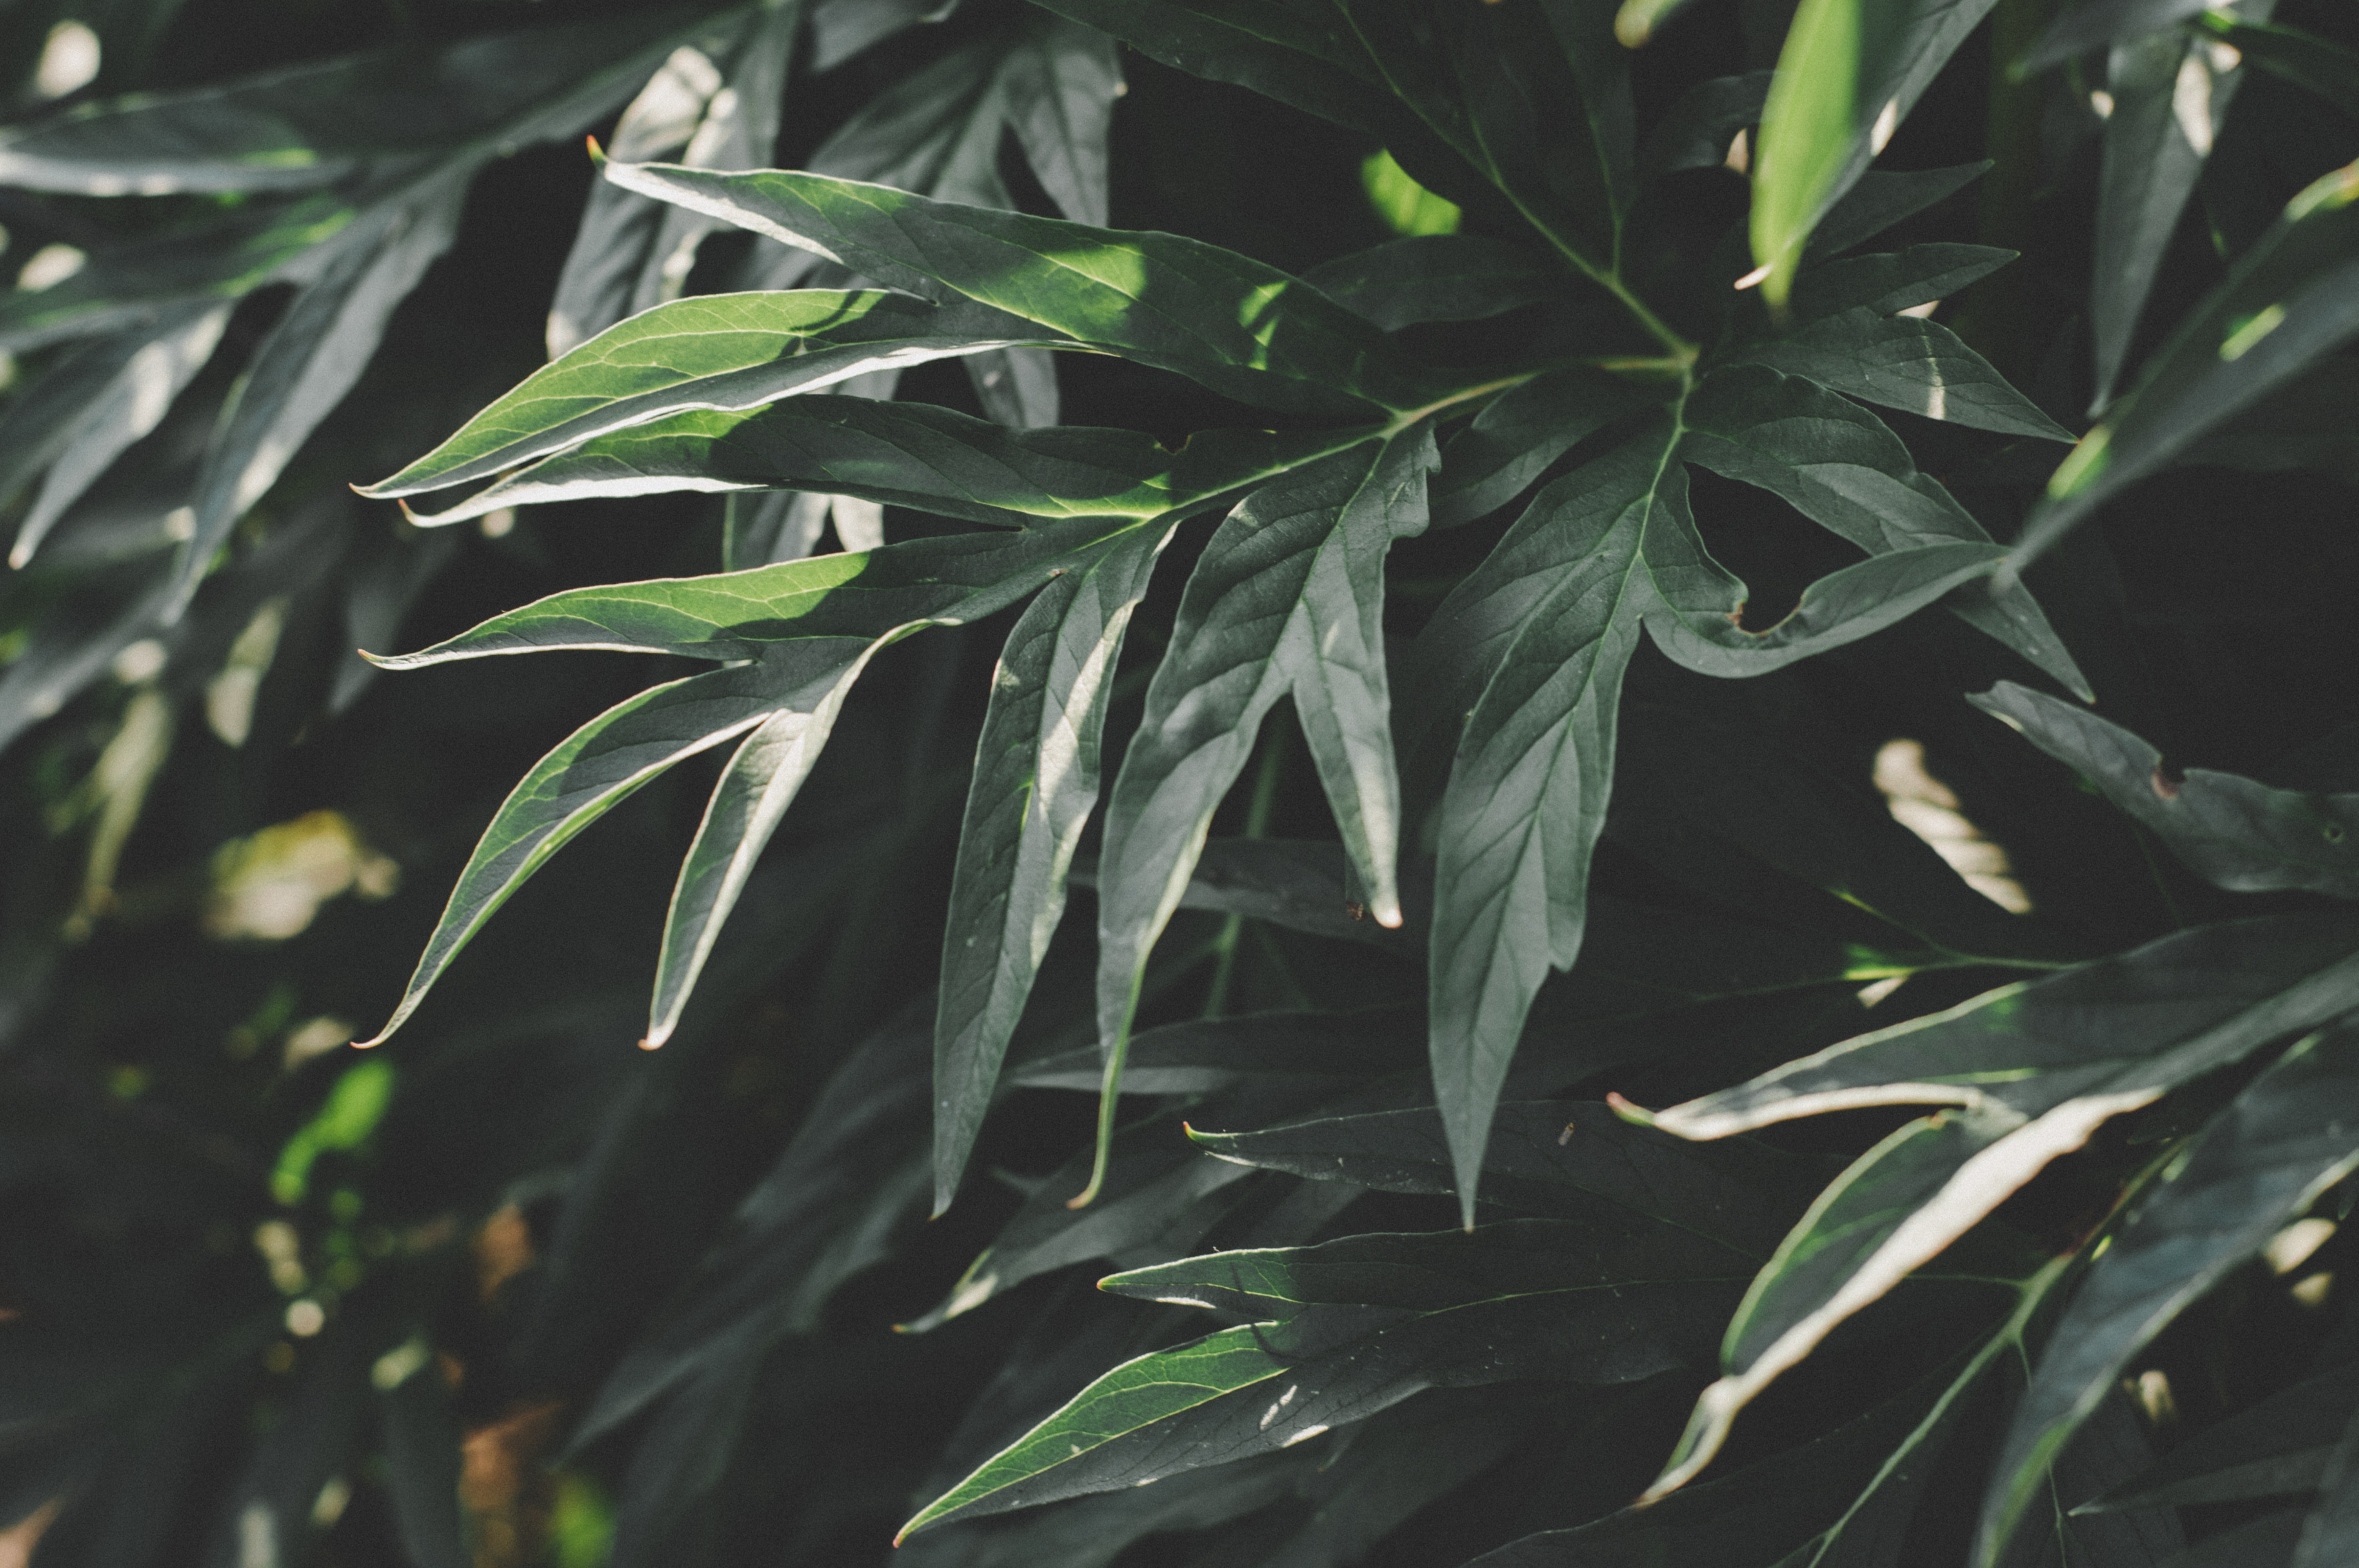
leaf, plant, terrestrial plant, tree, flower, botany, flowering plant, plant stem